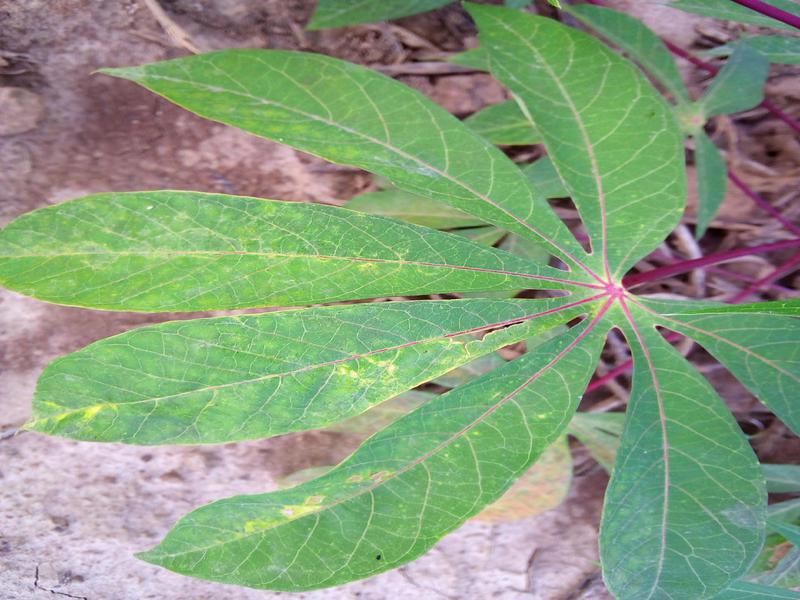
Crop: cassava
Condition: healthy